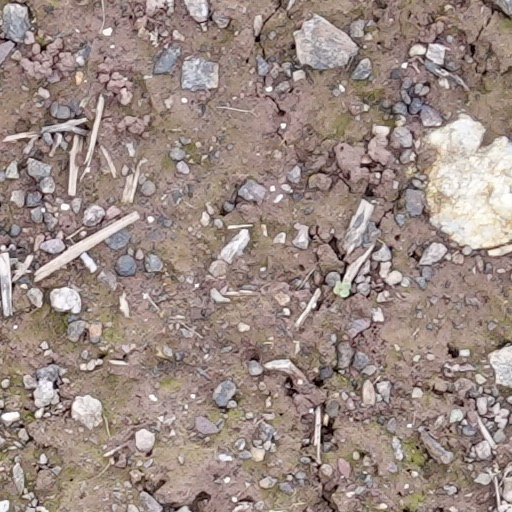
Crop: wheat